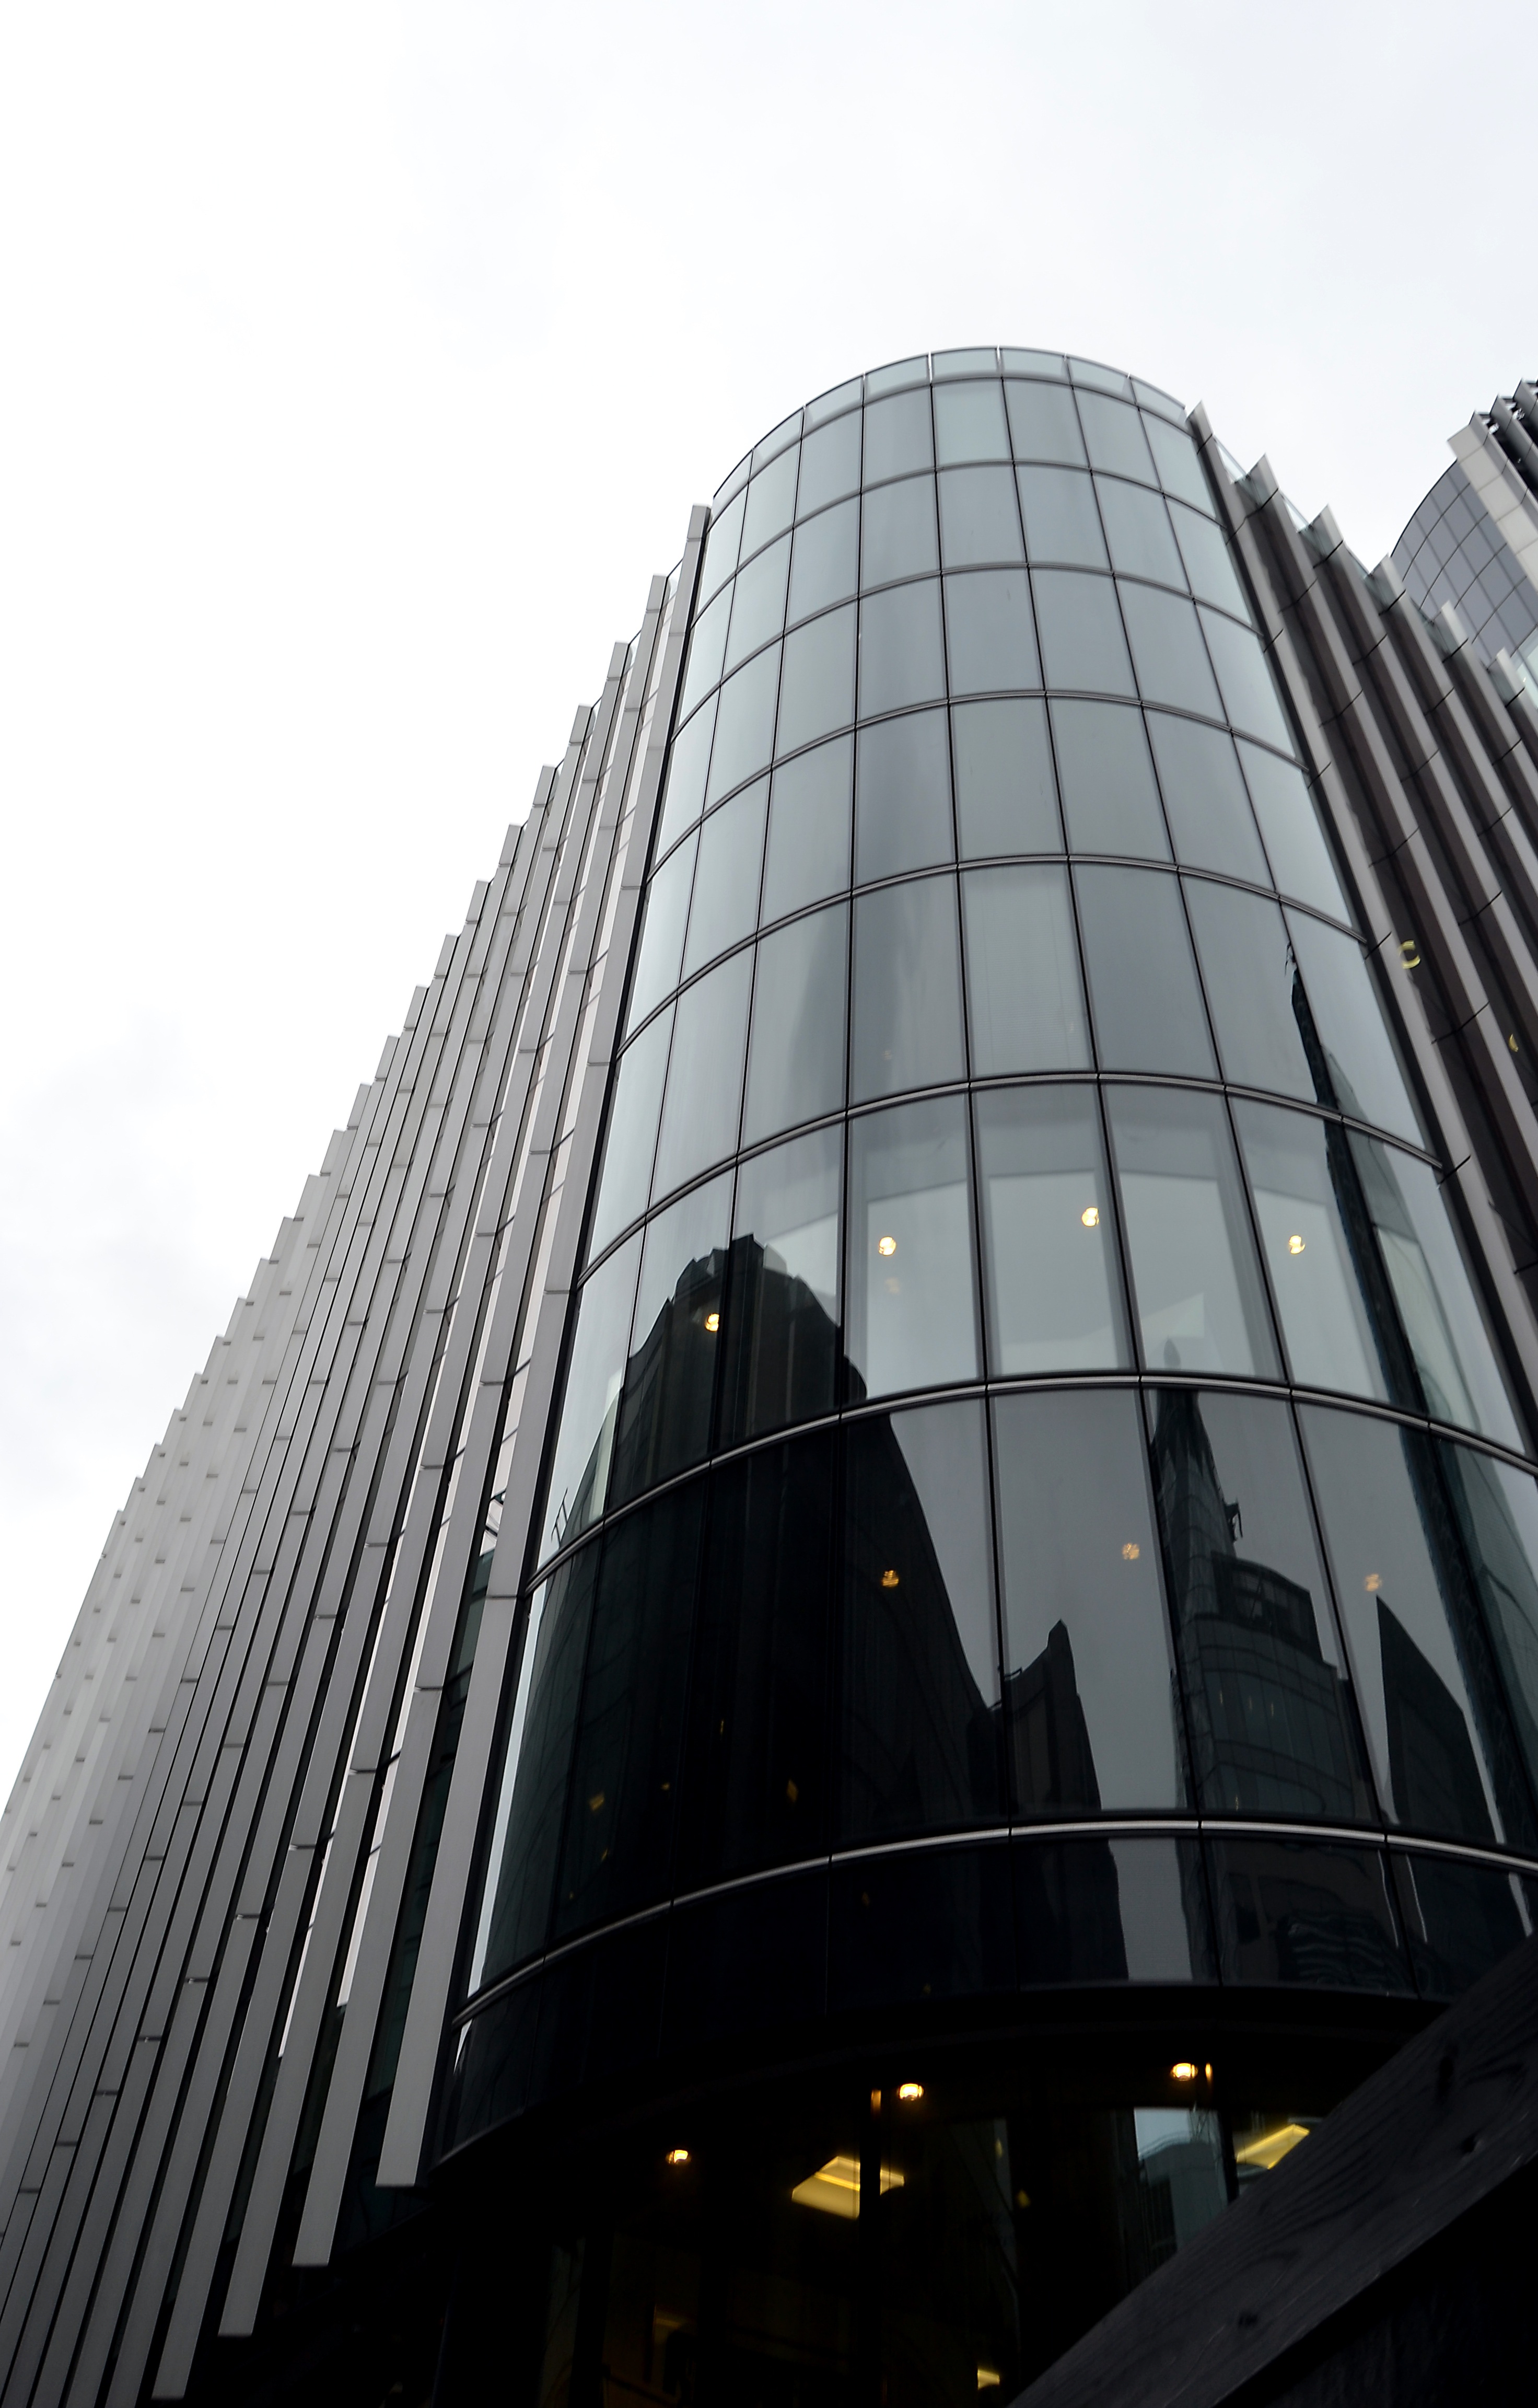
architecture, building, city, skyscraper, downtown, tower, landmark, facade, tower block, england, london, headquarters, metropolis, metropolitan area